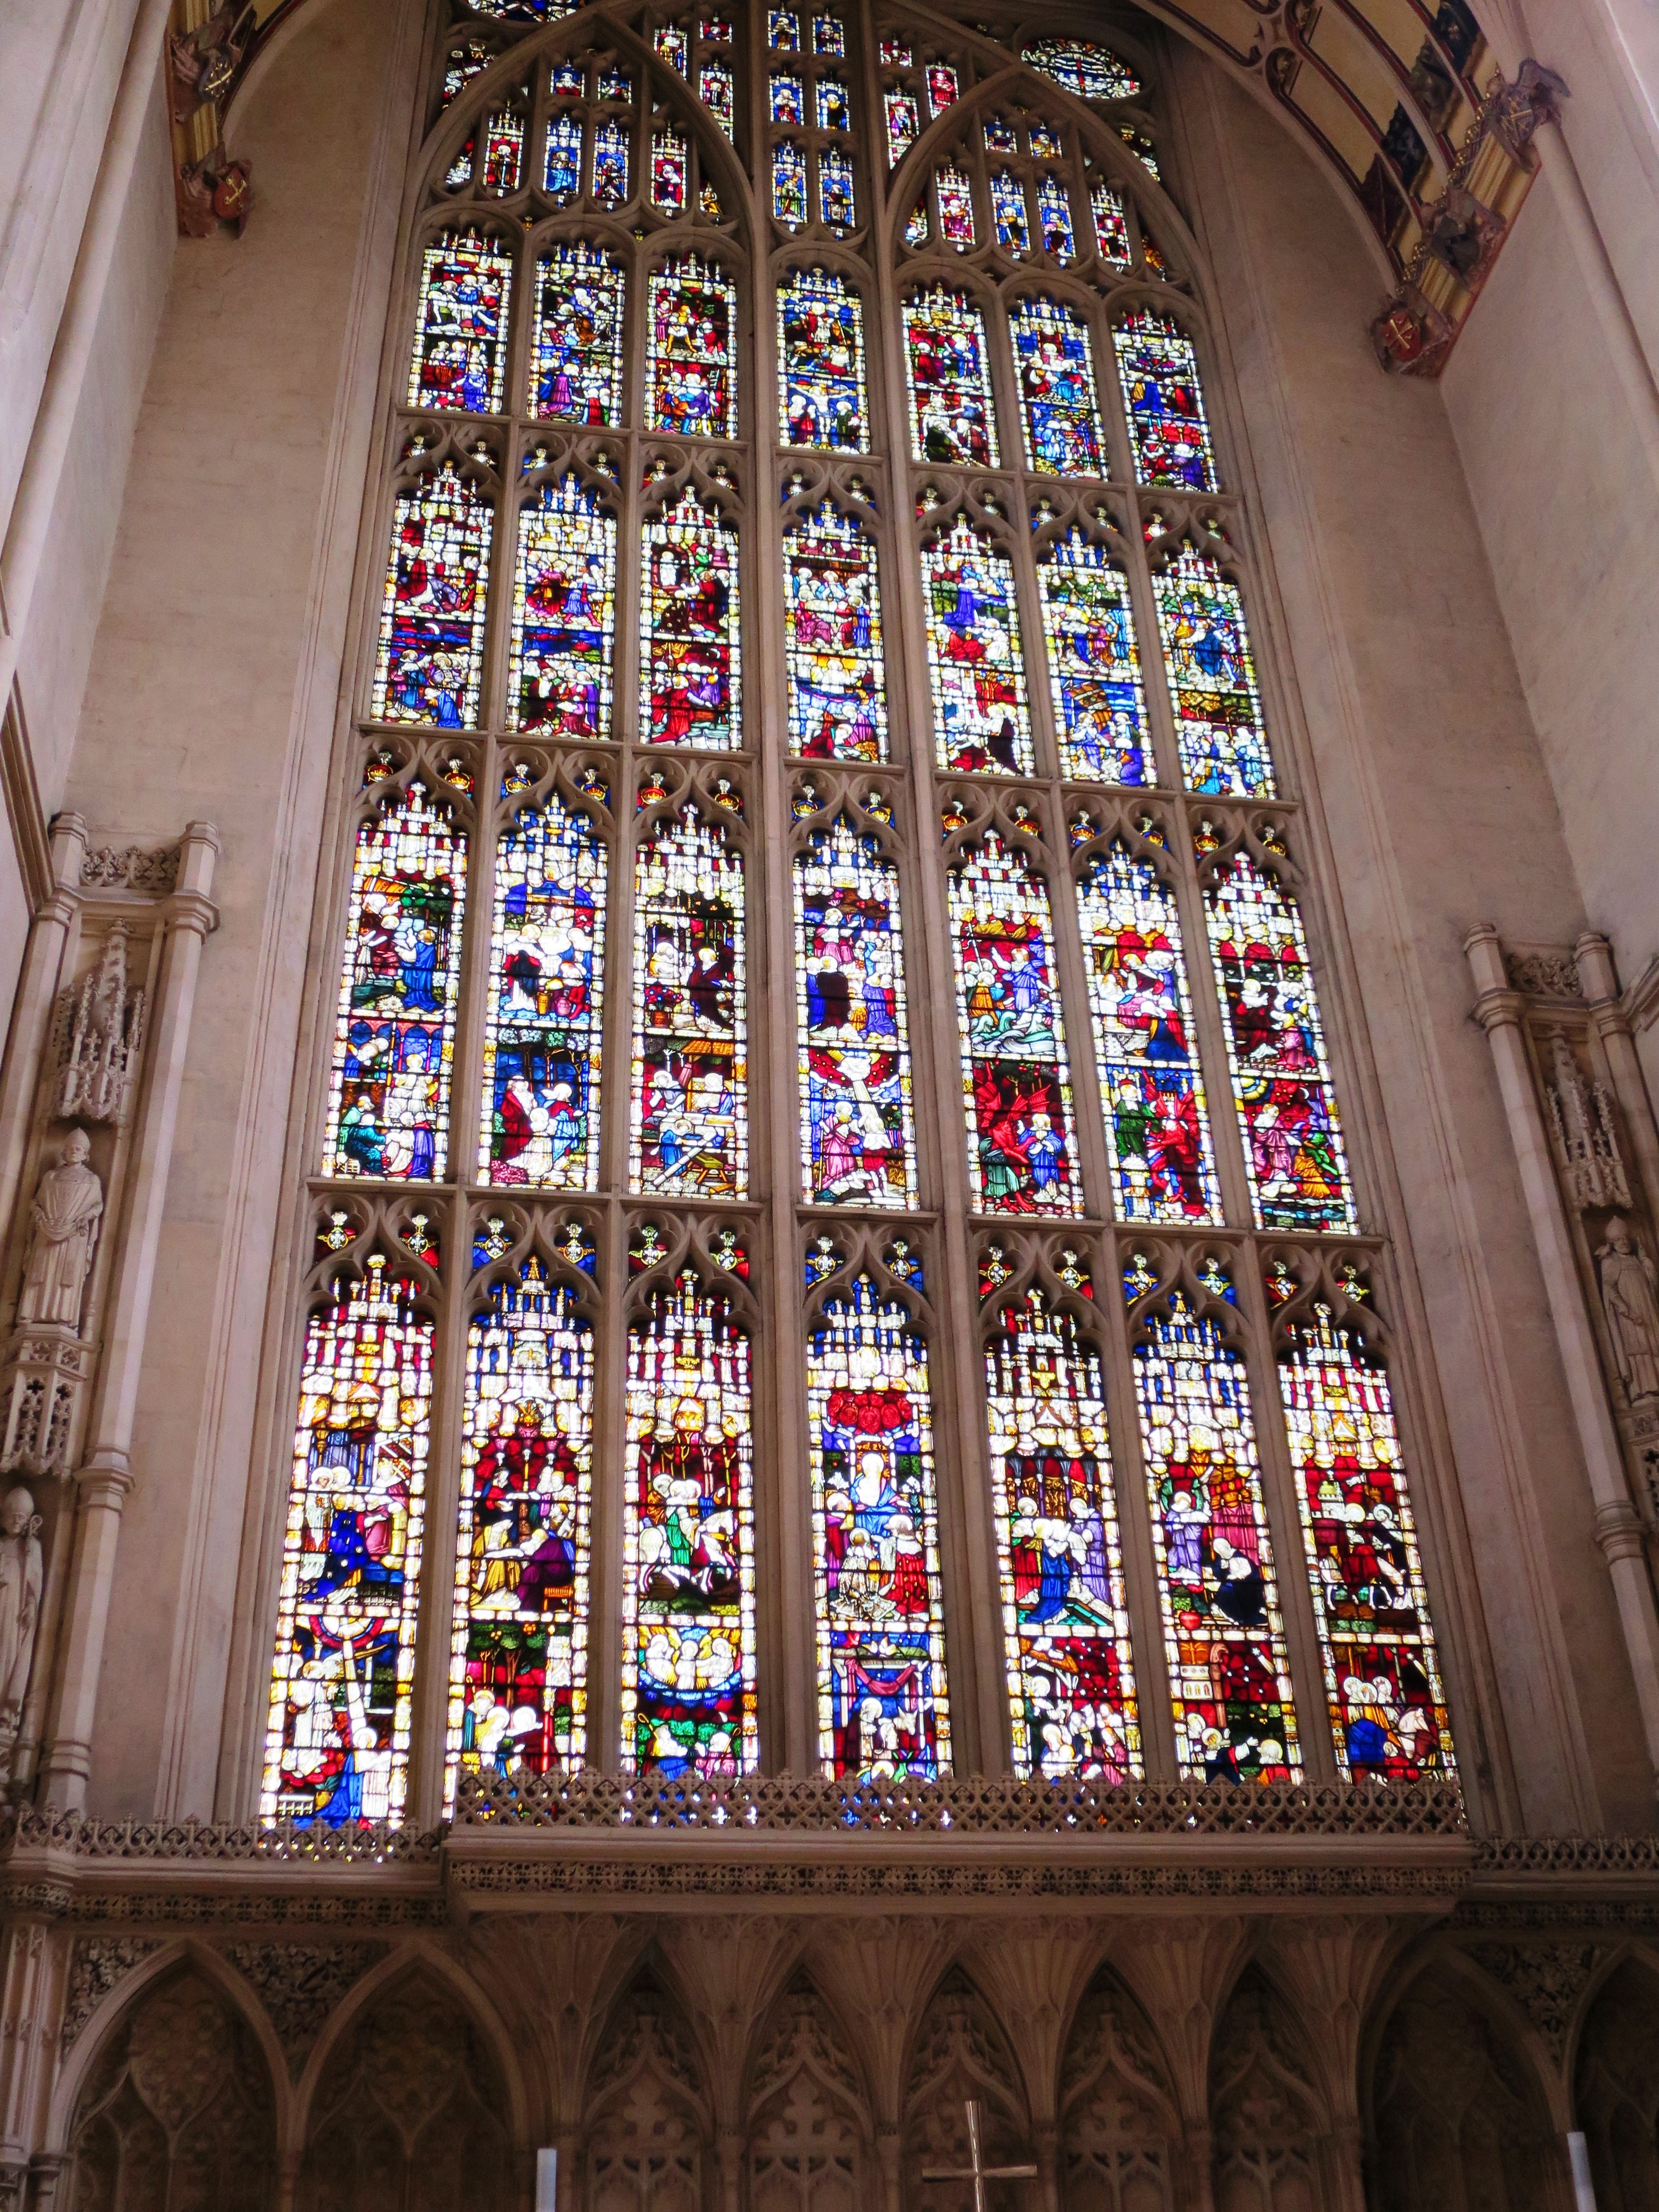
architecture, window, glass, building, facade, church, cathedral, material, stained glass, place of worship, interior design, england, art, abbey, bath, united kingdom, church pictures